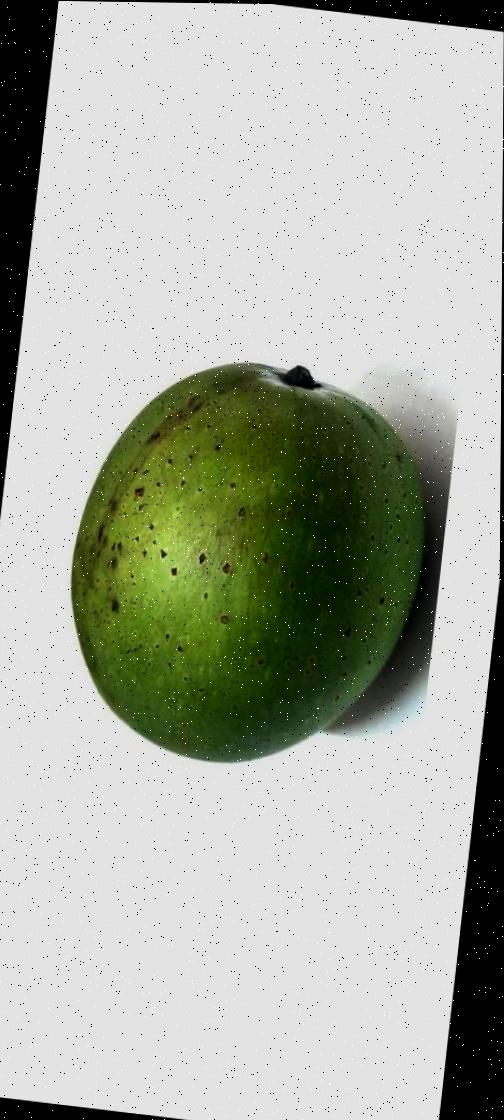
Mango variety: Ashshina Zhinuk